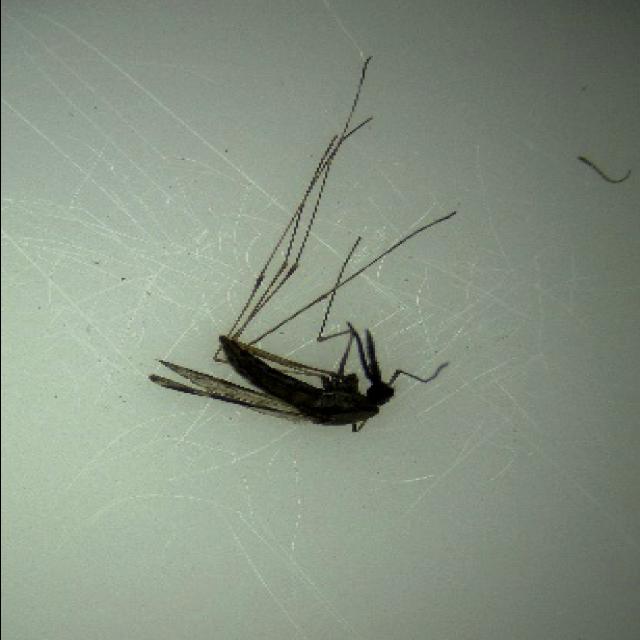
Species: anopheles_sinensis